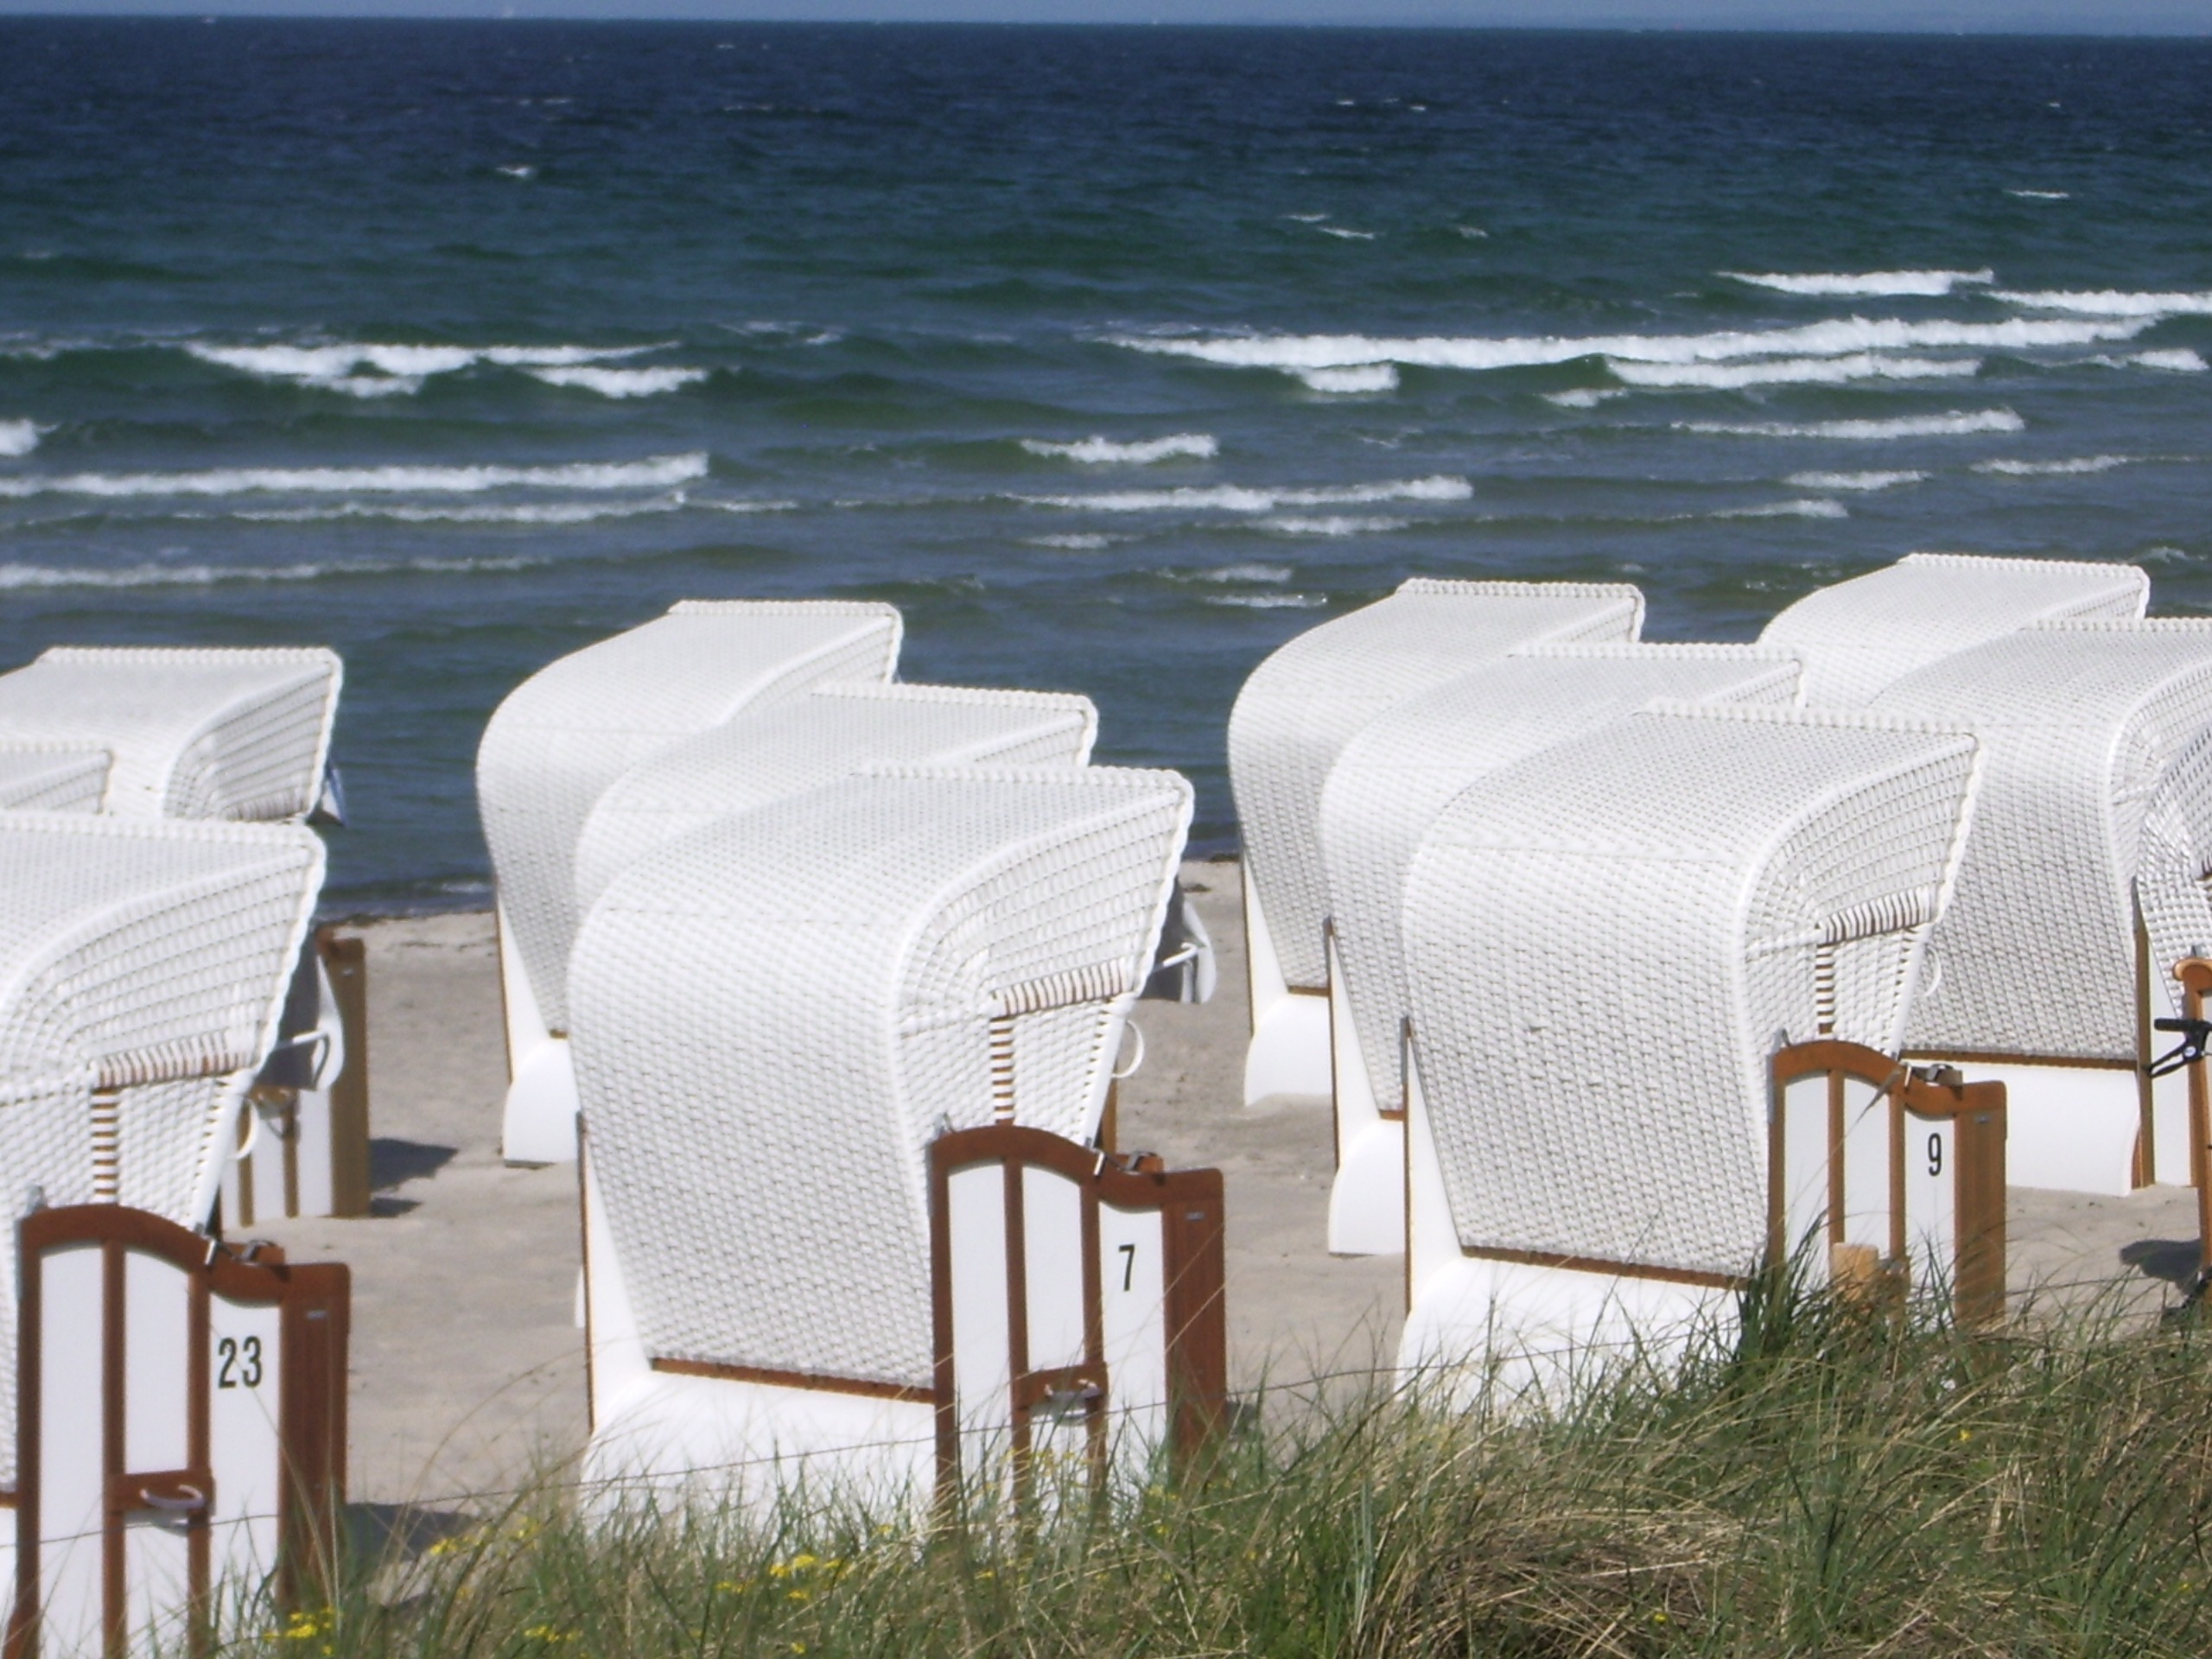
table, beach, sea, chair, holiday, rest, furniture, material, wicker, north sea, beach chair, outdoor structure